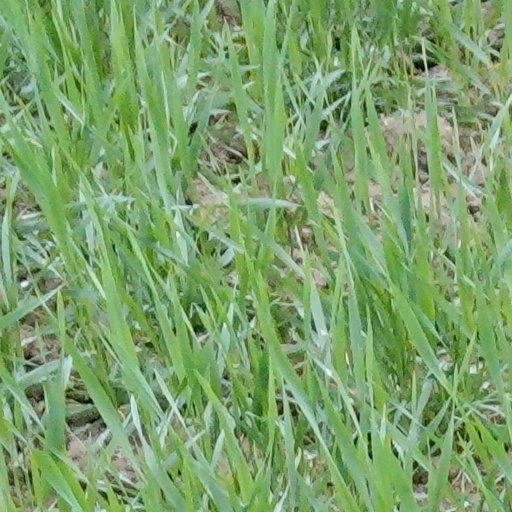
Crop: wheat